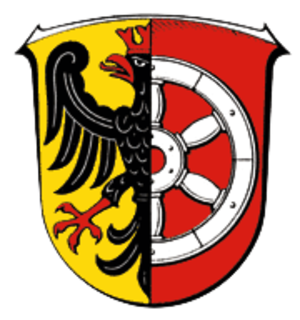
Seligenstadt est une ville allemande, située sur le Main dans le Land de Hesse.